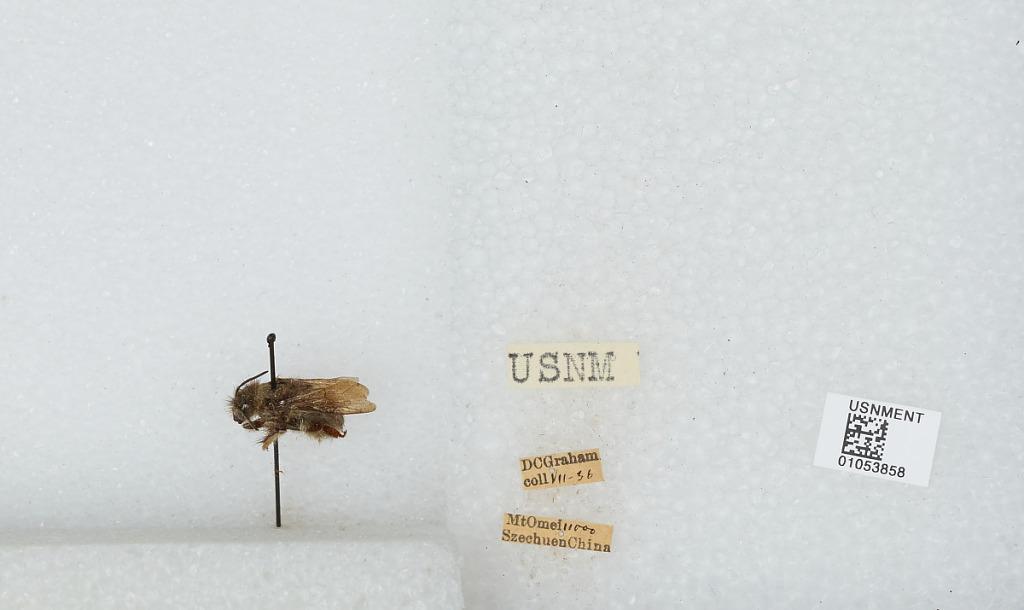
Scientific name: Bombus sp.
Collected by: D. Graham
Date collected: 1936-7-
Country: China
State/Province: Sichaun
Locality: Mount Emei